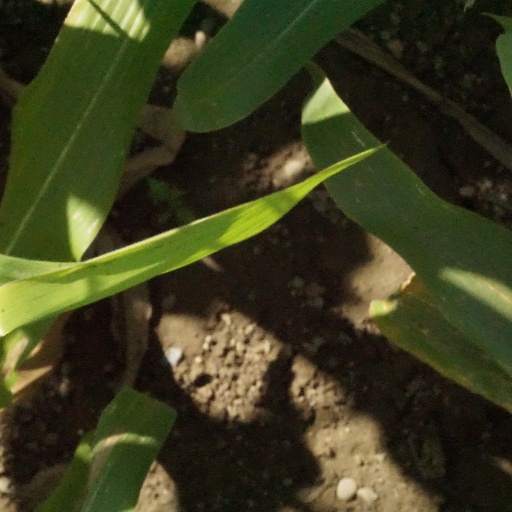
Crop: maize; corn